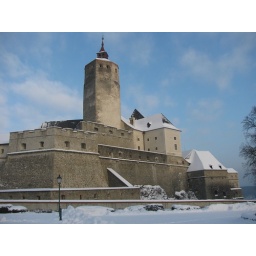
A castle on the hill in Forchtenstein, Austria, on a beautiful winter Saturday of January 23, 2010.